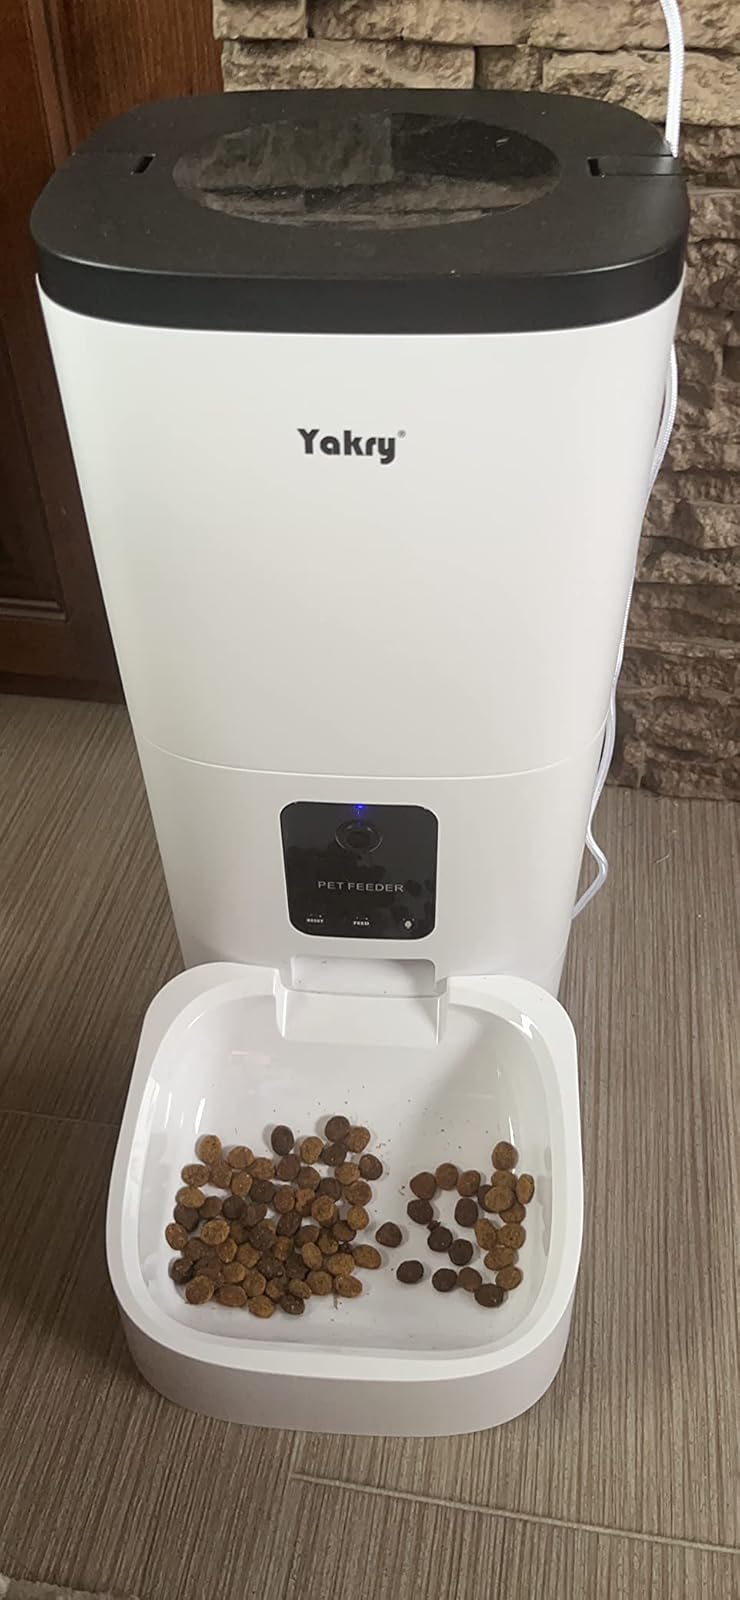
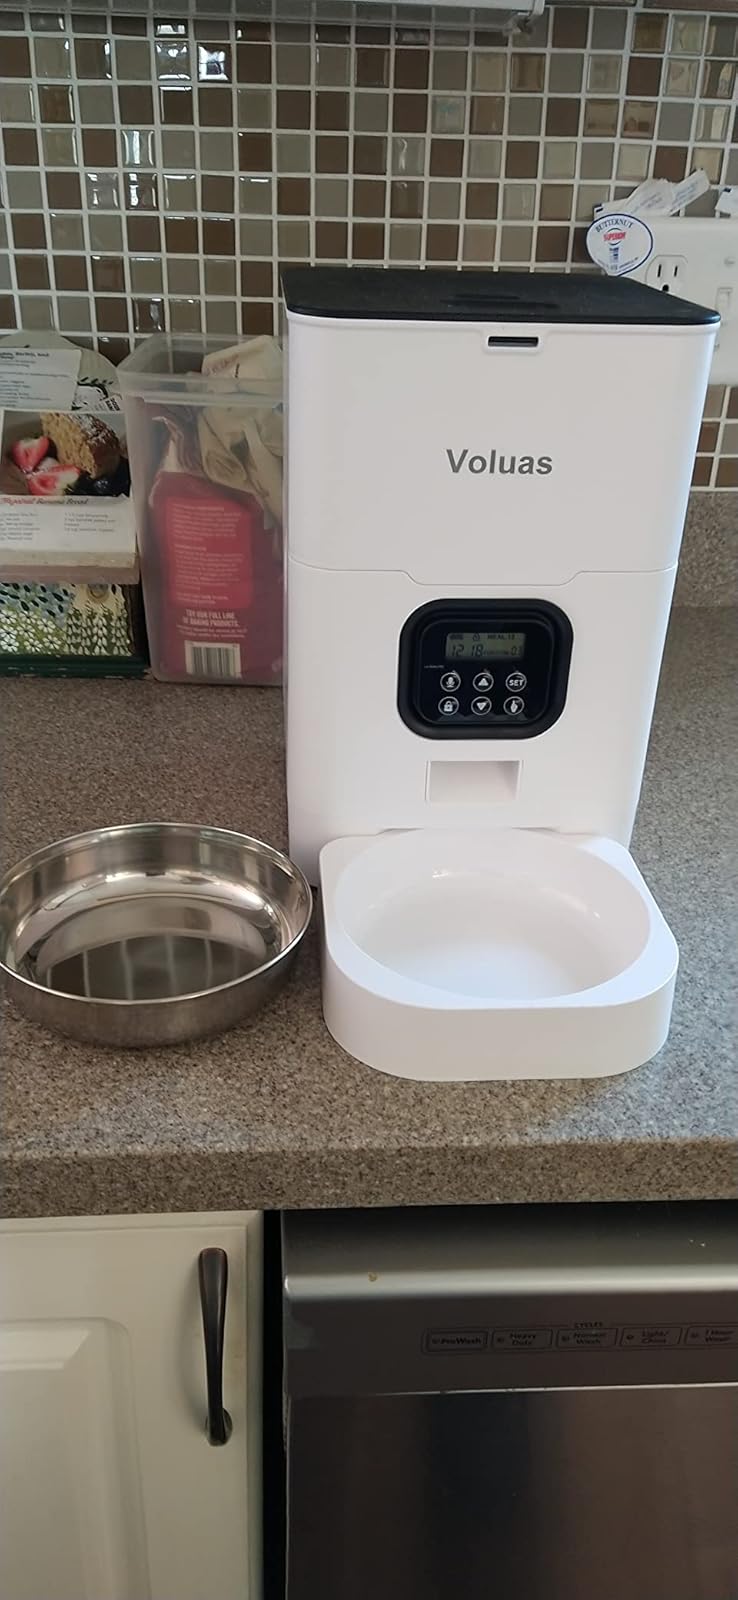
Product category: items_feeder
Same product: no